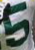
Number: 5